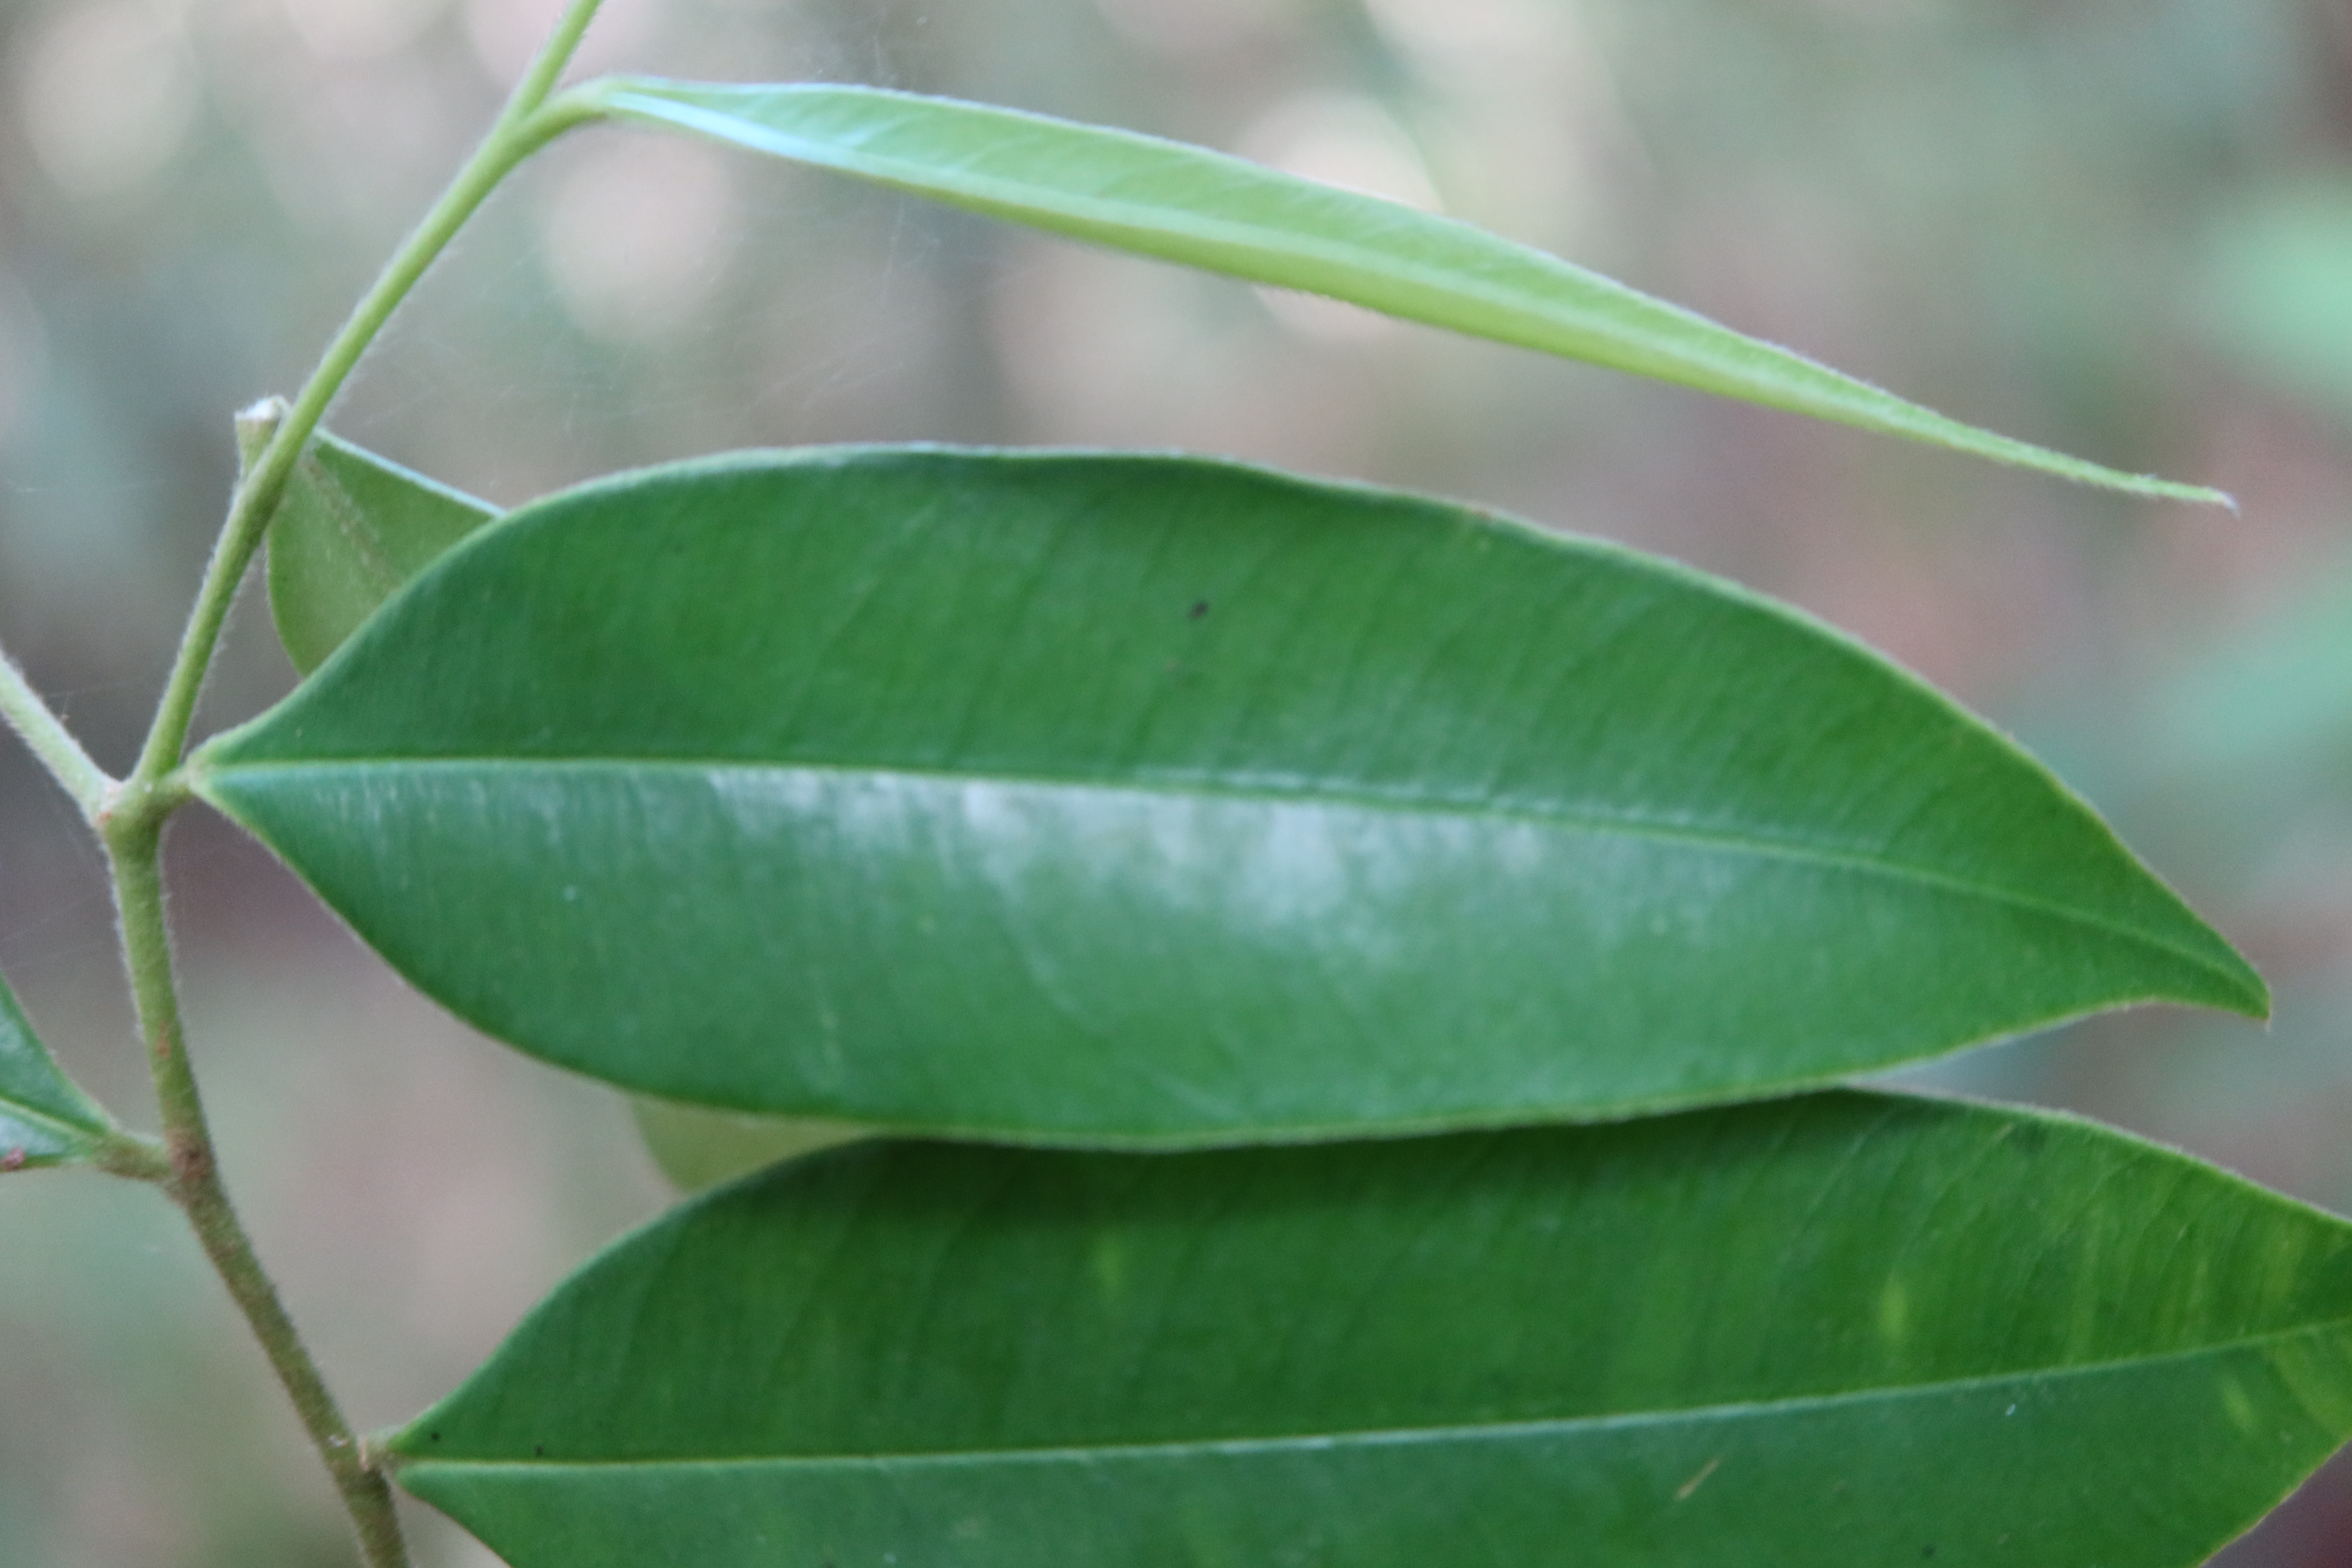
Label: Healthy